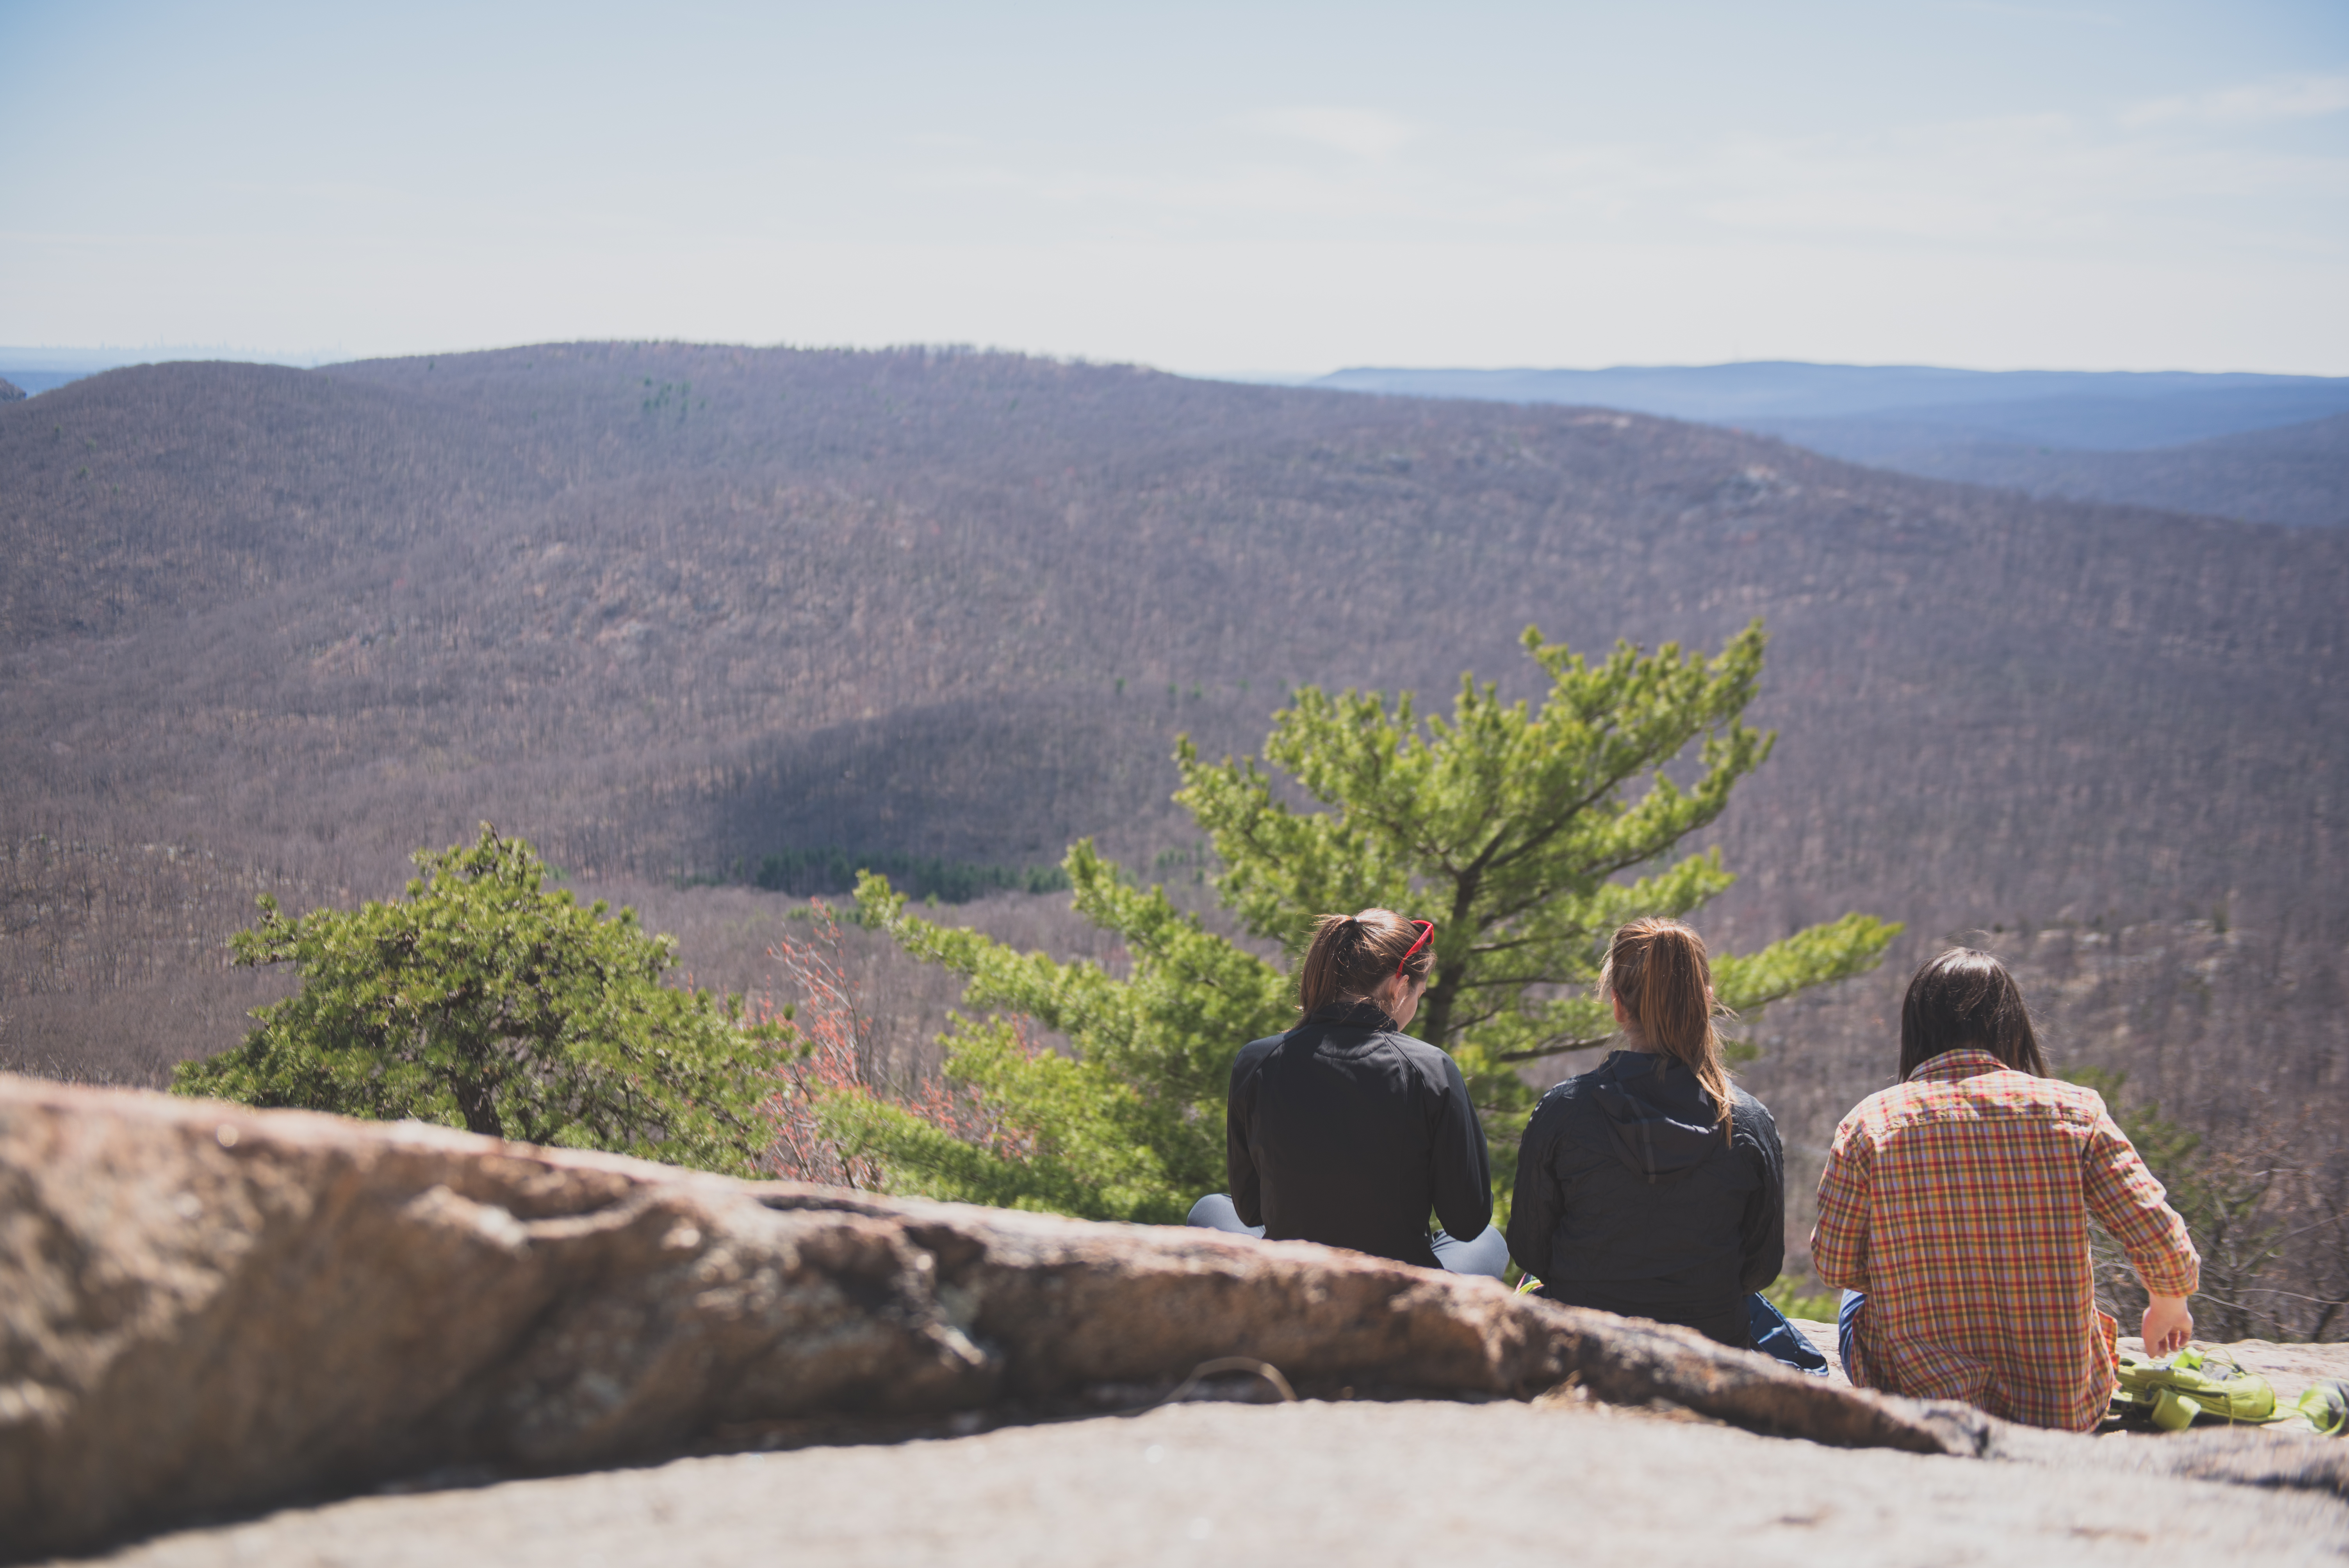
landscape, tree, rock, wilderness, walking, mountain, group, hill, adventure, valley, mountain range, vacation, travel, cliff, sitting, canyon, tourism, terrain, ridge, sit, geology, friends, wadi, landform, mountainous landforms